Jae Lee v. United States

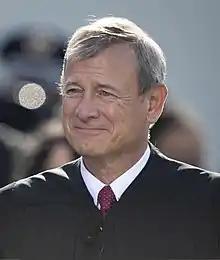
Chief Justice John Roberts authored the majority opinion.

Lee then further appealed to the Supreme Court, which granted certiorari on December 14, 2016, held arguments on March 28, 2017, and handed down its decision on June 23, 2017. In a 6-2 decision, the Court sided with Lee, overturned the Circuit and District Court's decisions, and remanded the case. Chief Justice John Roberts authored the majority opinion, with Justice Clarence Thomas writing a dissent, and was joined by Justice Samuel Alito.